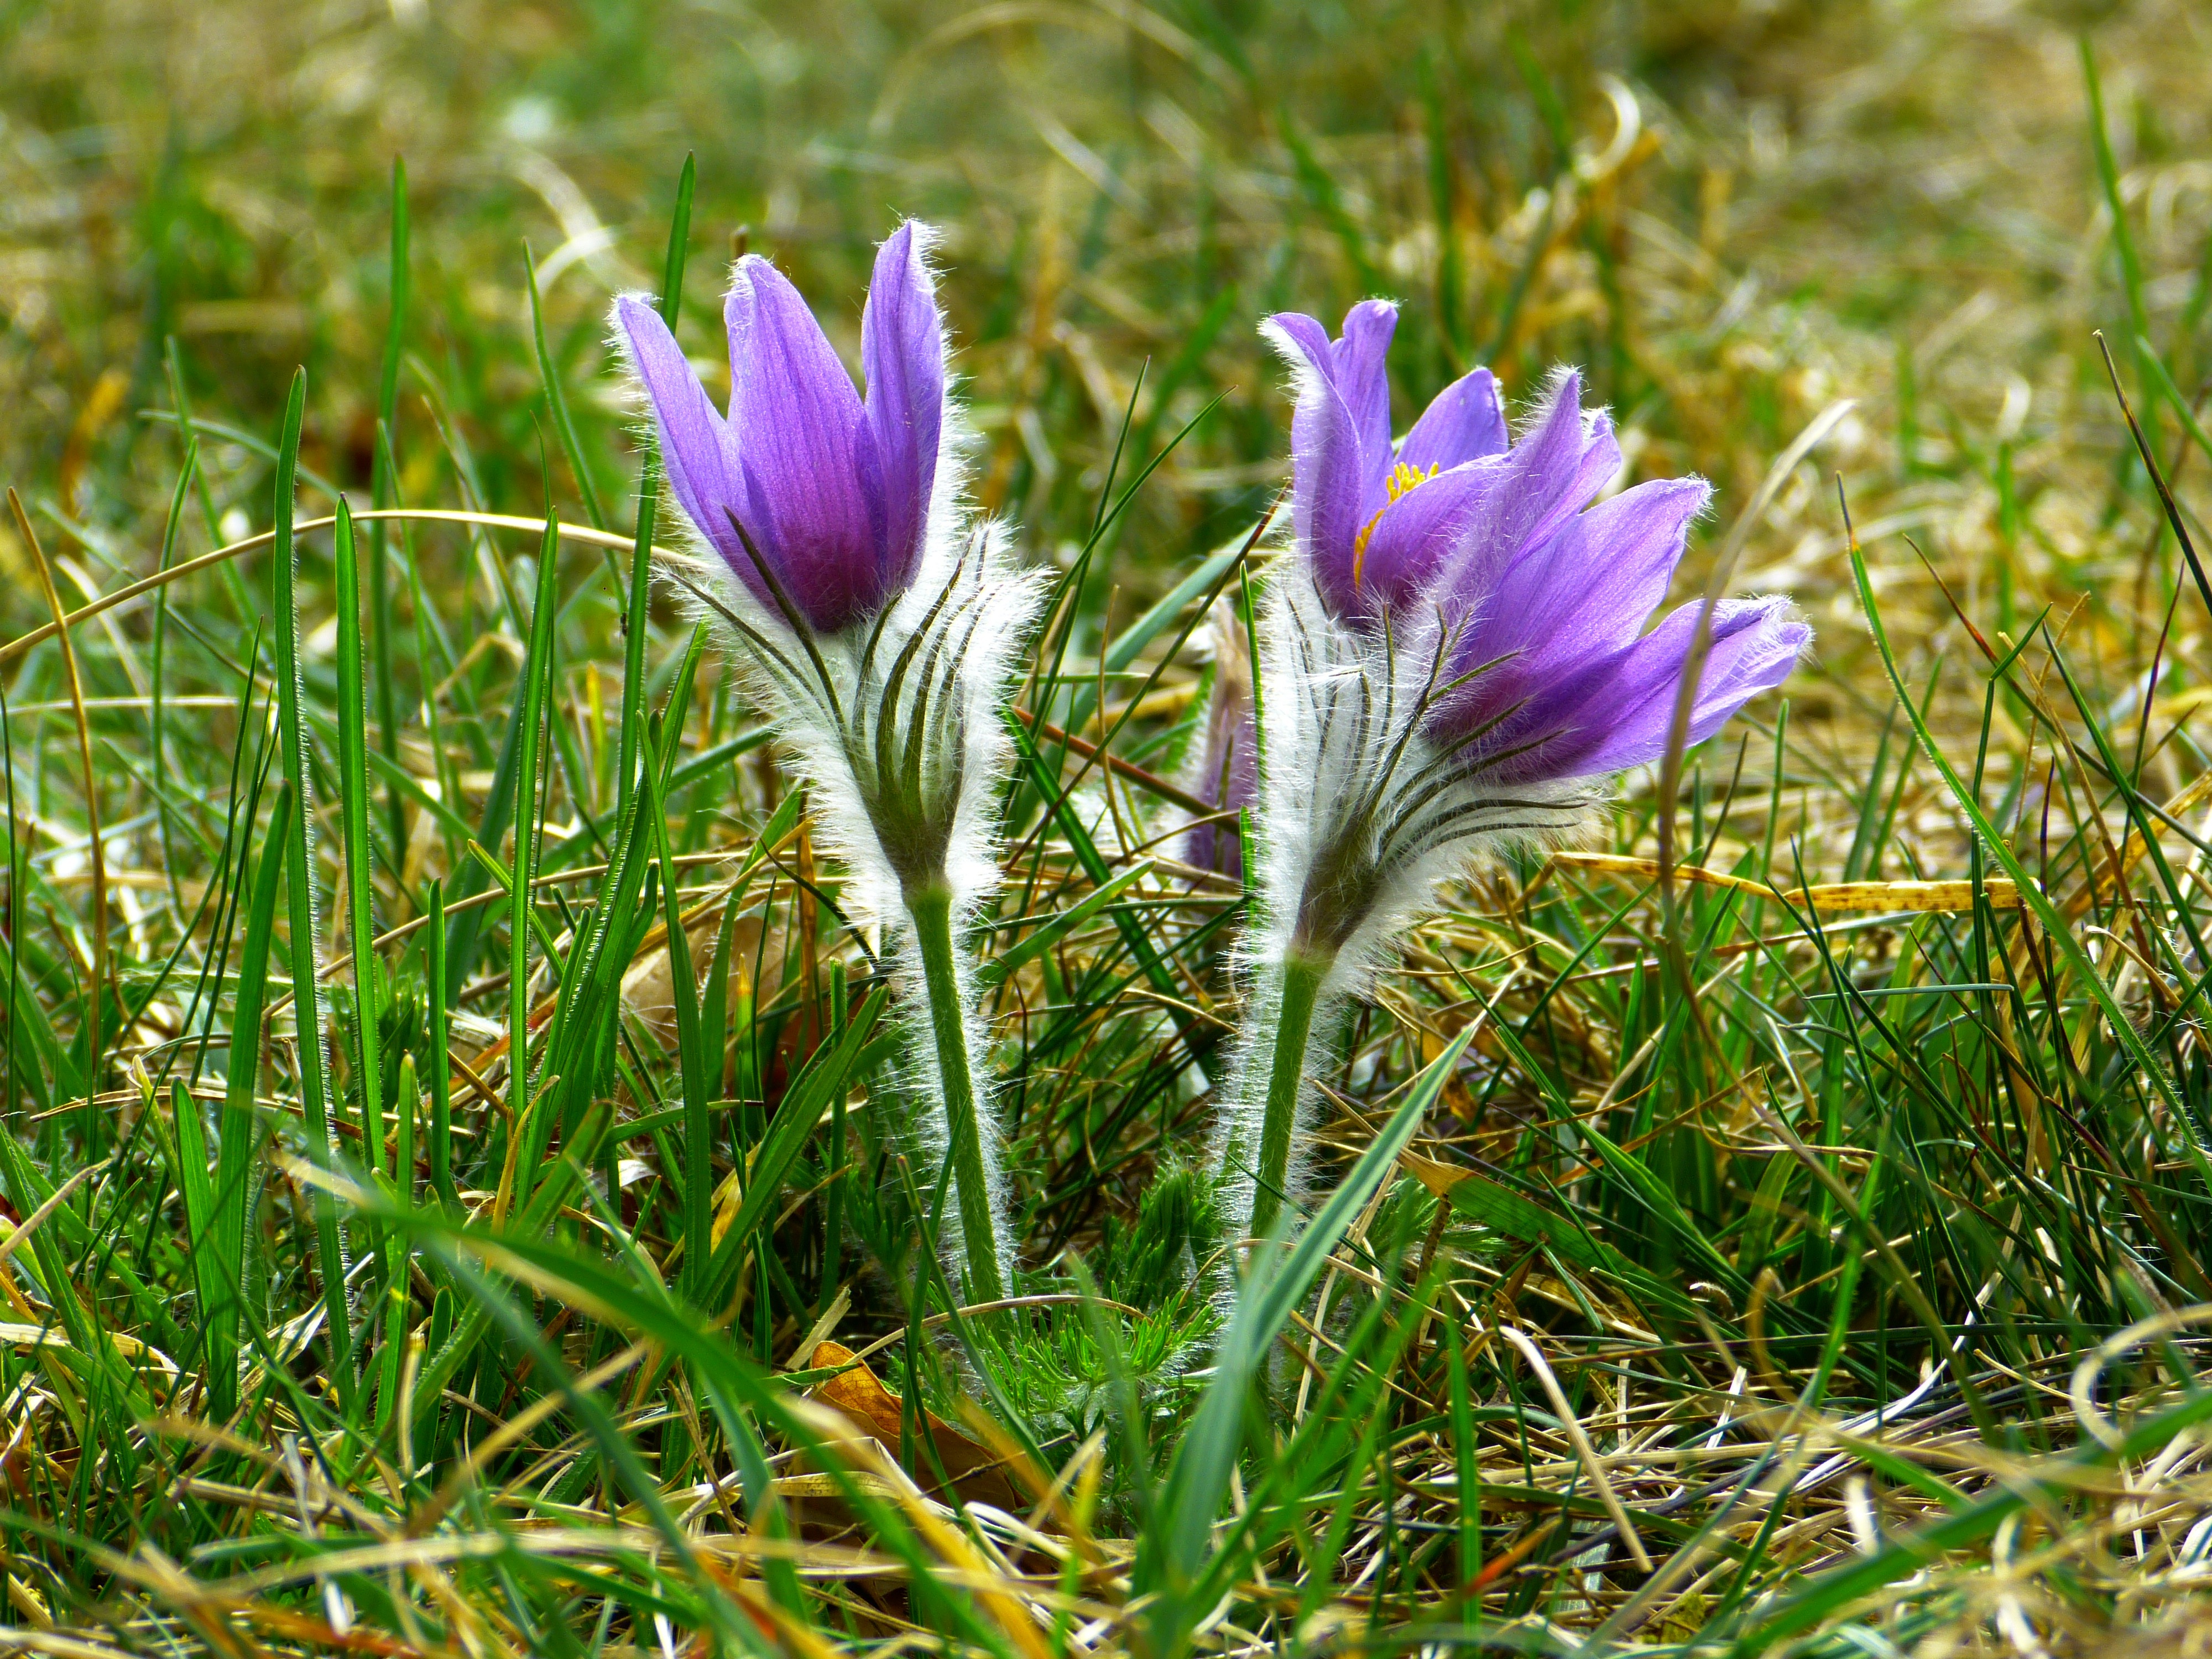
grass, plant, field, meadow, prairie, flower, purple, spring, botany, blue, flora, wildflower, crocus, macro photography, pasque flower, common pasque flower, dry plant, pulsatilla vulgaris, flowering plant, hahnenfu gew chs, natural environment, grass family, land plant, iris family